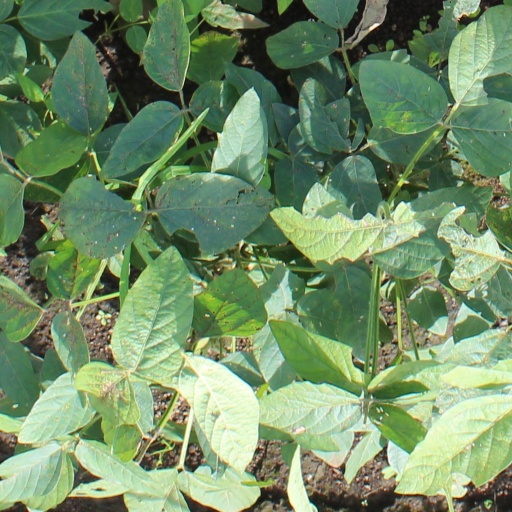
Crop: soybean